Ben E. May

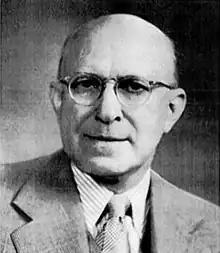
Mr. Ben May

Ben E. May (1889–1972) was a Mobile, Alabama, businessman and philanthropist who helped found the Ben May Institute for Cancer Research at the University of Chicago and established the Southern Research Institute in Birmingham, Alabama. The Ben May Library—Mobile's central public library—is named in his honor.